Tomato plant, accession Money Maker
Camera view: tilt-top (135 deg); turntable rotation: 150 degrees
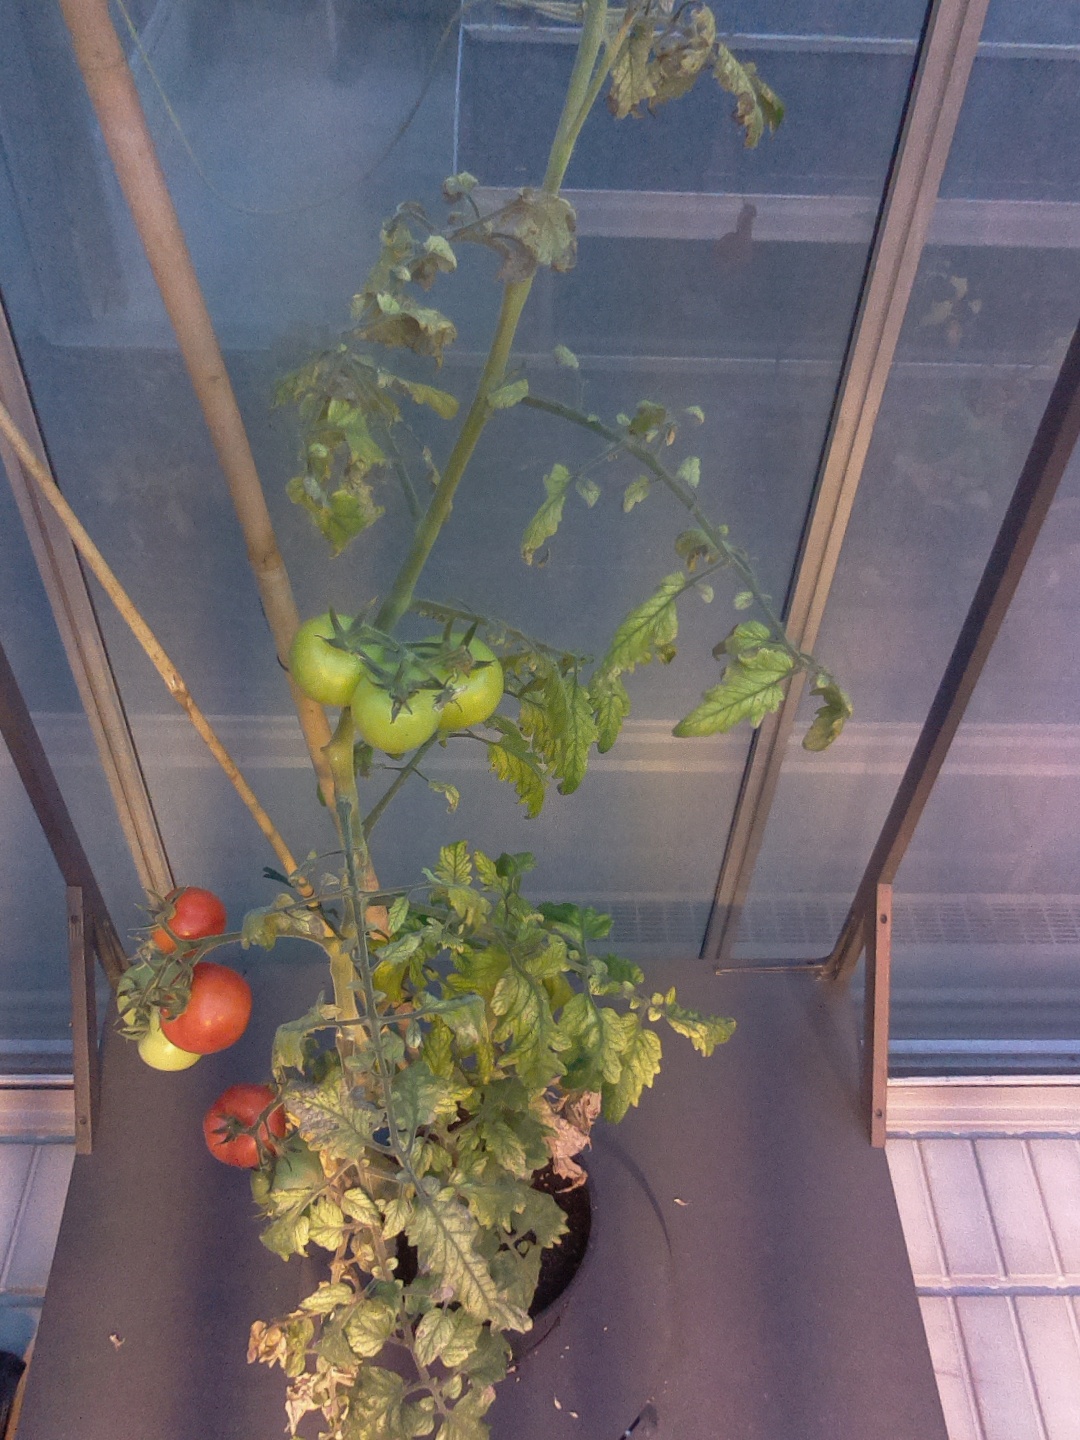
BBCH growth stage 83: 30%-40% of fruits show typical fully ripe color